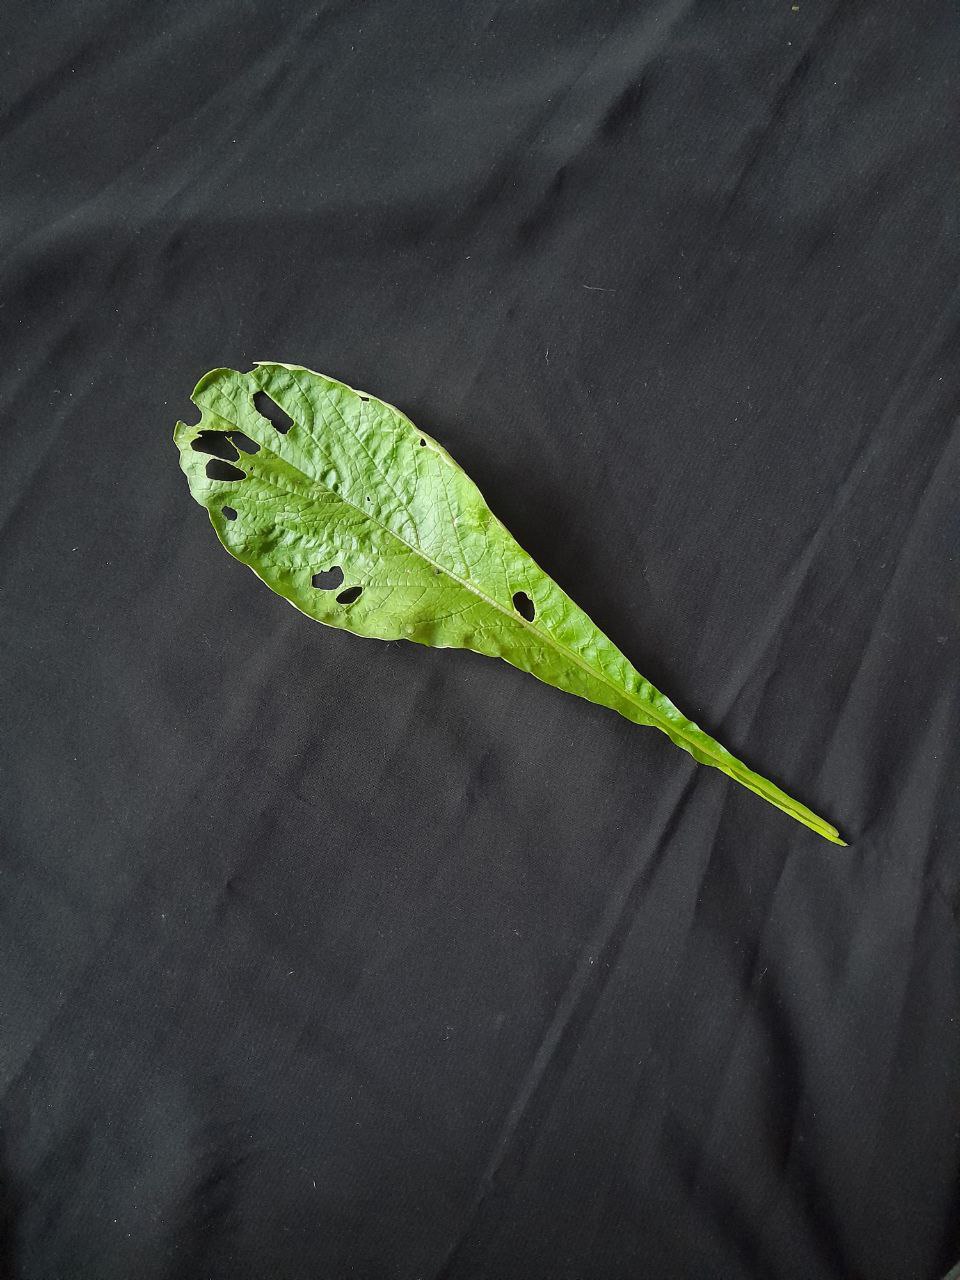
Label: flea beetle